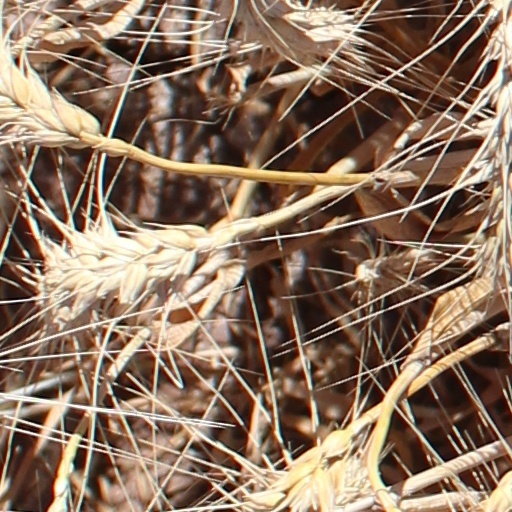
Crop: wheat